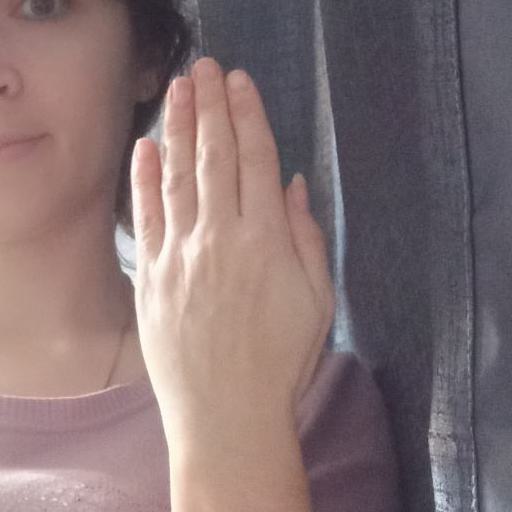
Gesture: stop_inverted